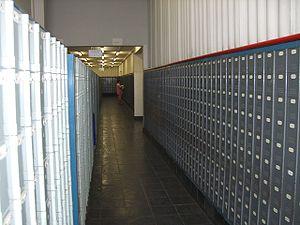
Namibia Post, couramment connu sous le nom de Nampost, est une société d'état namibienne qui assure les services postaux en Namibie.